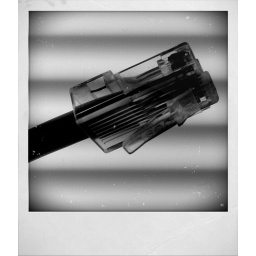
An RJ45 connector in front of a light box accidentally shot in black and white.